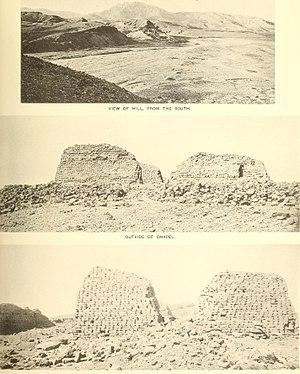
Montouhotep III est le fils de Montouhotep II et de la reine Tem. Il semble qu'il monte sur le trône à un âge avancé et il va continuer l'œuvre de reconstruction et de rénovation économique débutée par son père.